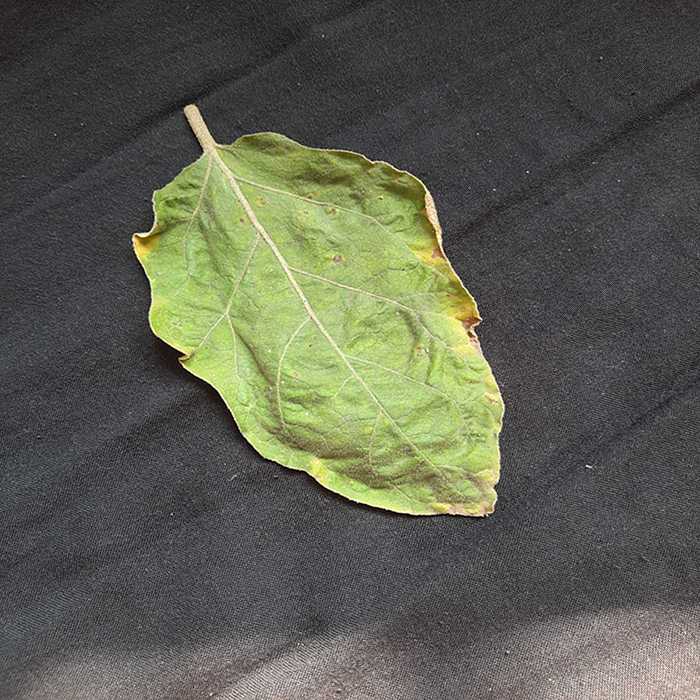
Plant: Eggplant
Label: Eggplant begomovirus